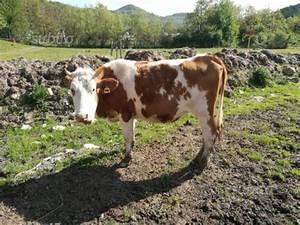
cow